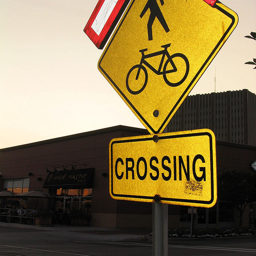
some yellow and black signs and a brown building
A yellow crossing sign that is on a pole.
THERE IS A YELLOW SIGN WIHT A BIKE ON IT
An illuminated yellow crossing sign for bicycles in a city.
A yellow crossing sign sitting on the side of a road.